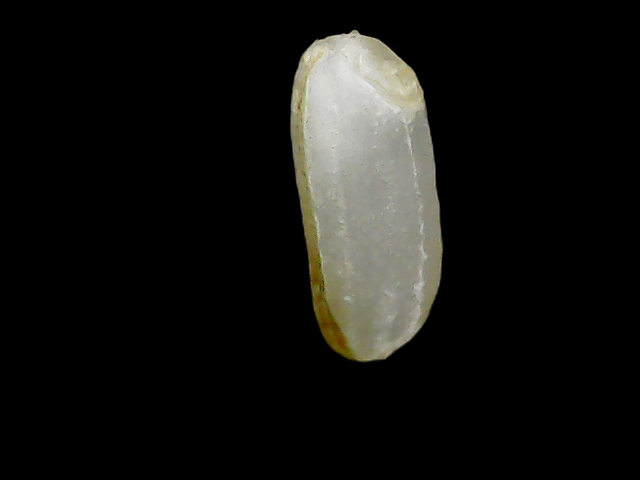
Rice variety: Binadhan7